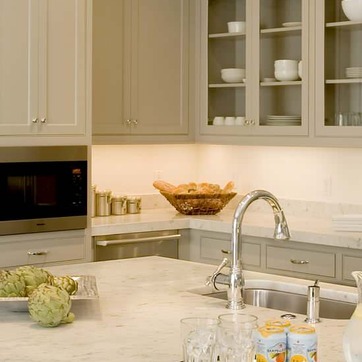
Material: food